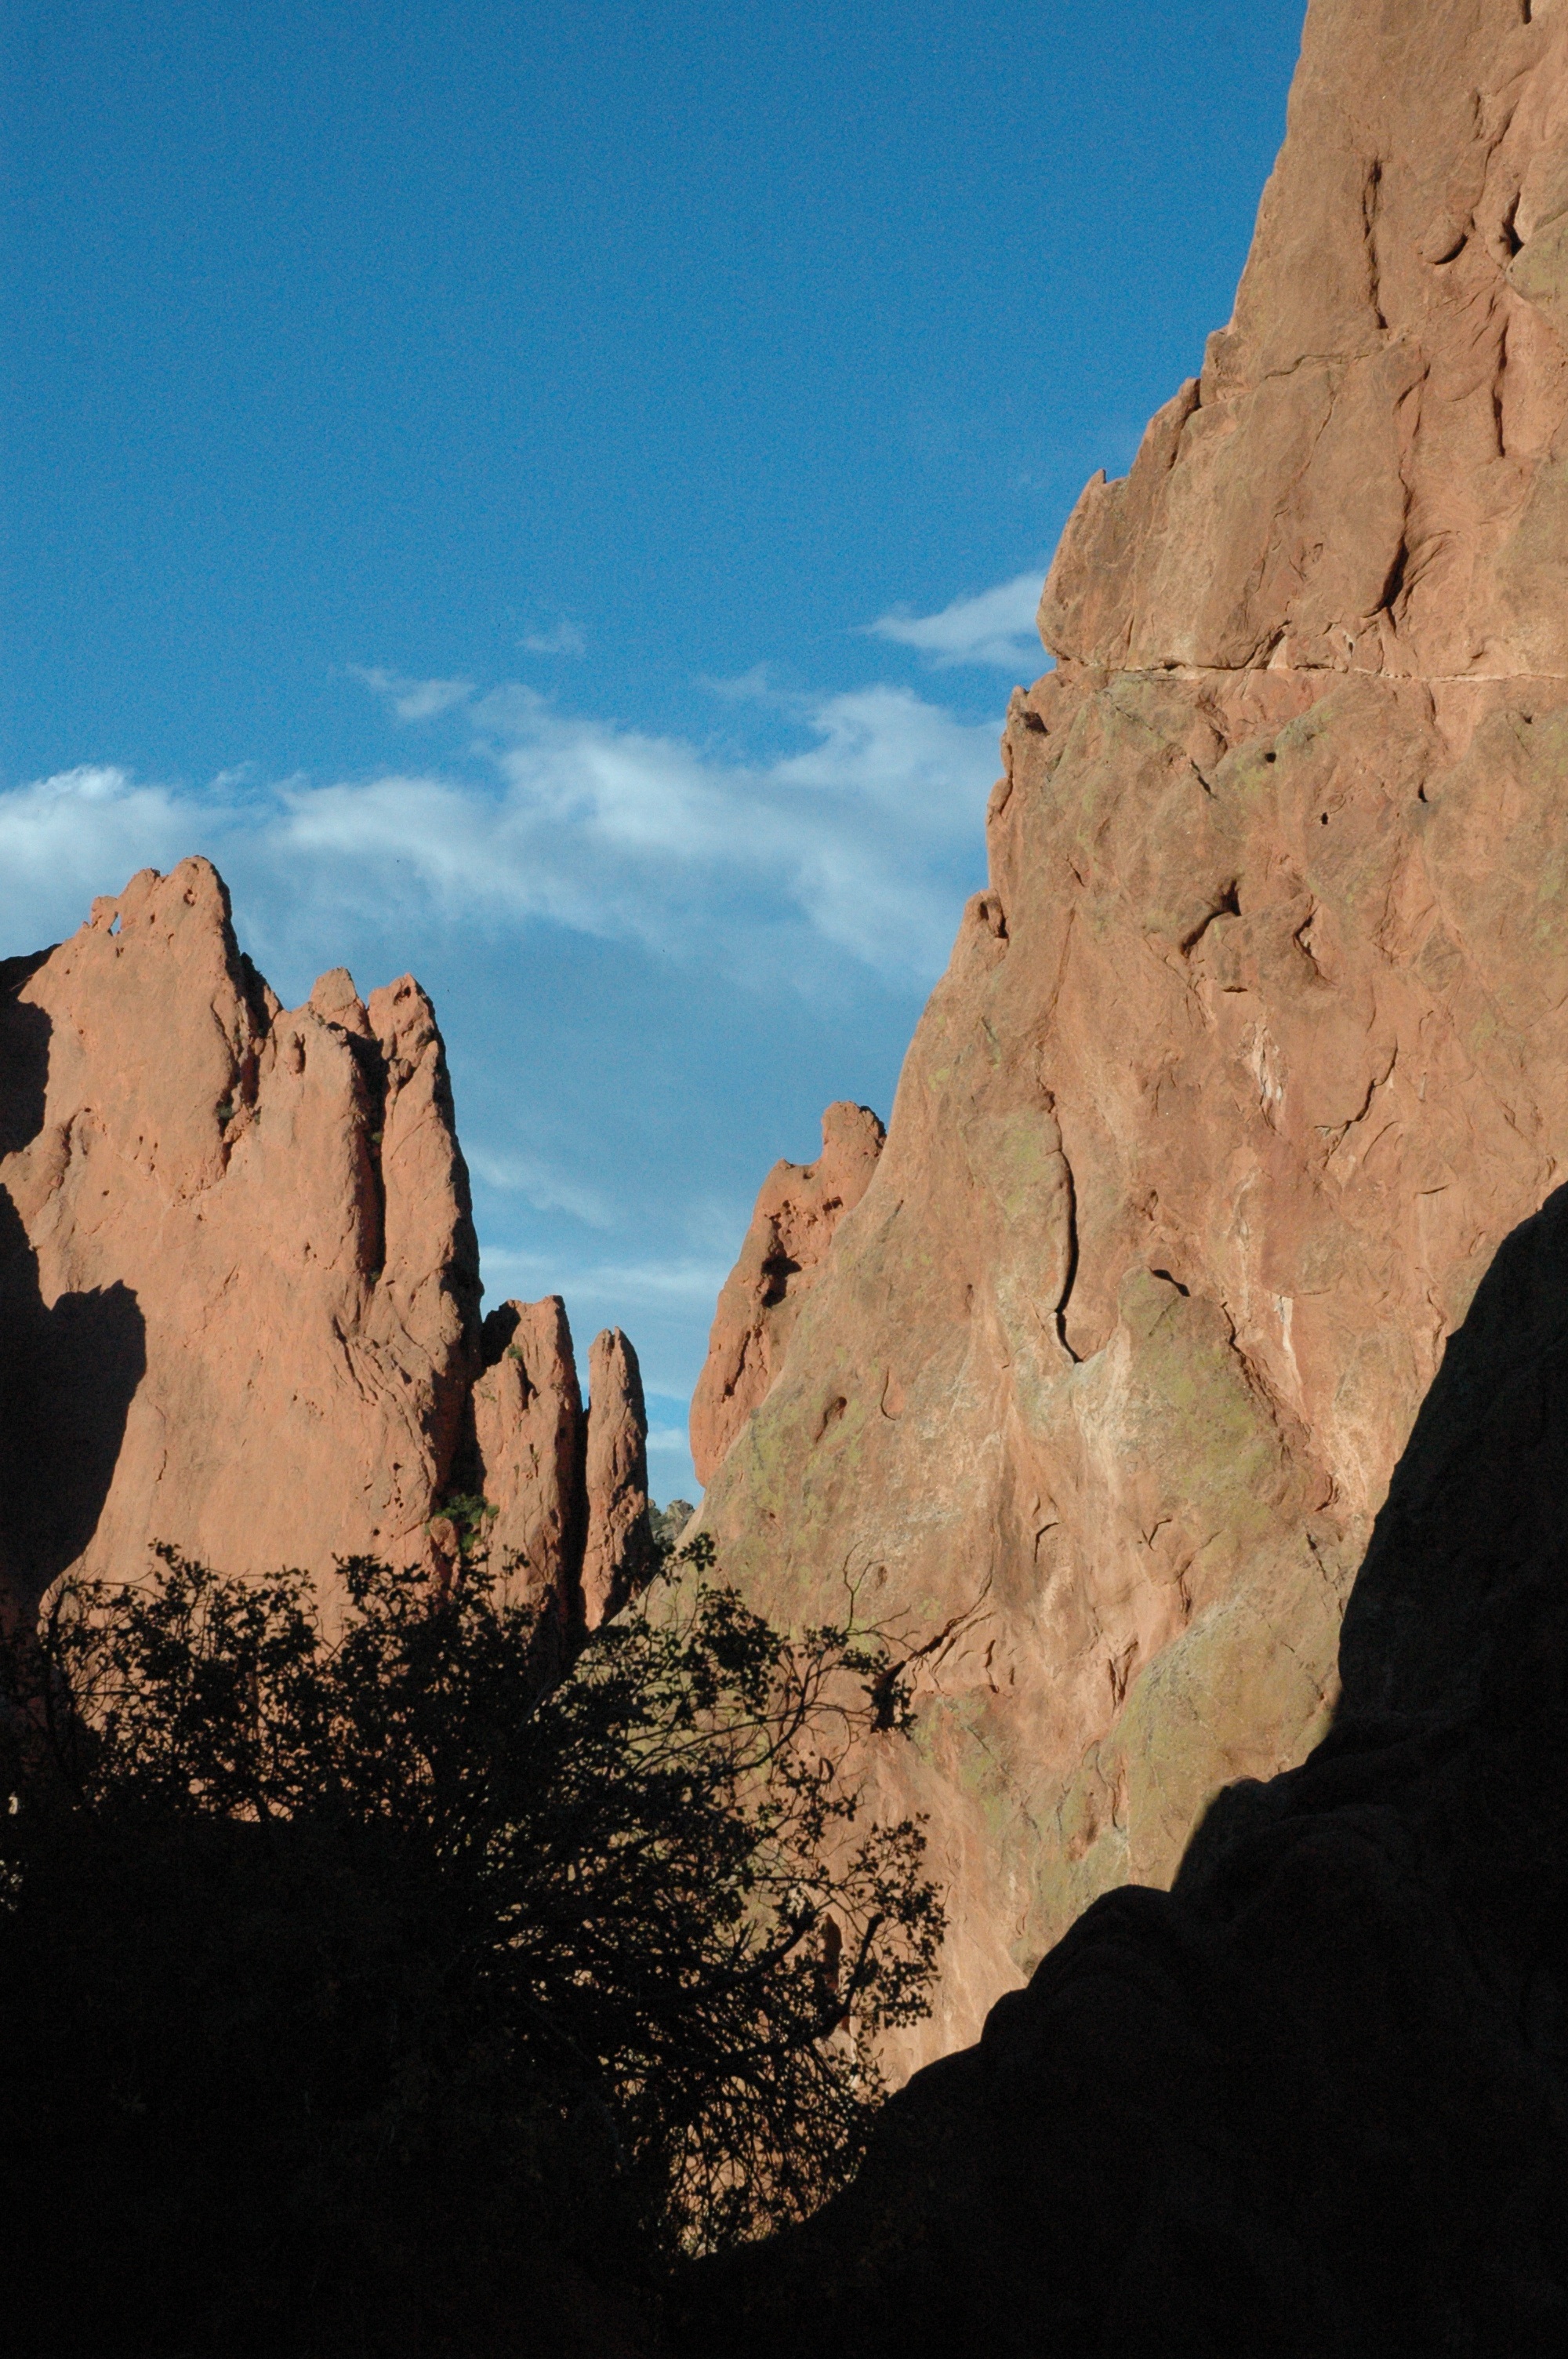
landscape, rock, mountain, sky, valley, formation, cliff, arch, canyon, terrain, material, geology, badlands, wadi, landform, garden of the gods, geographical feature